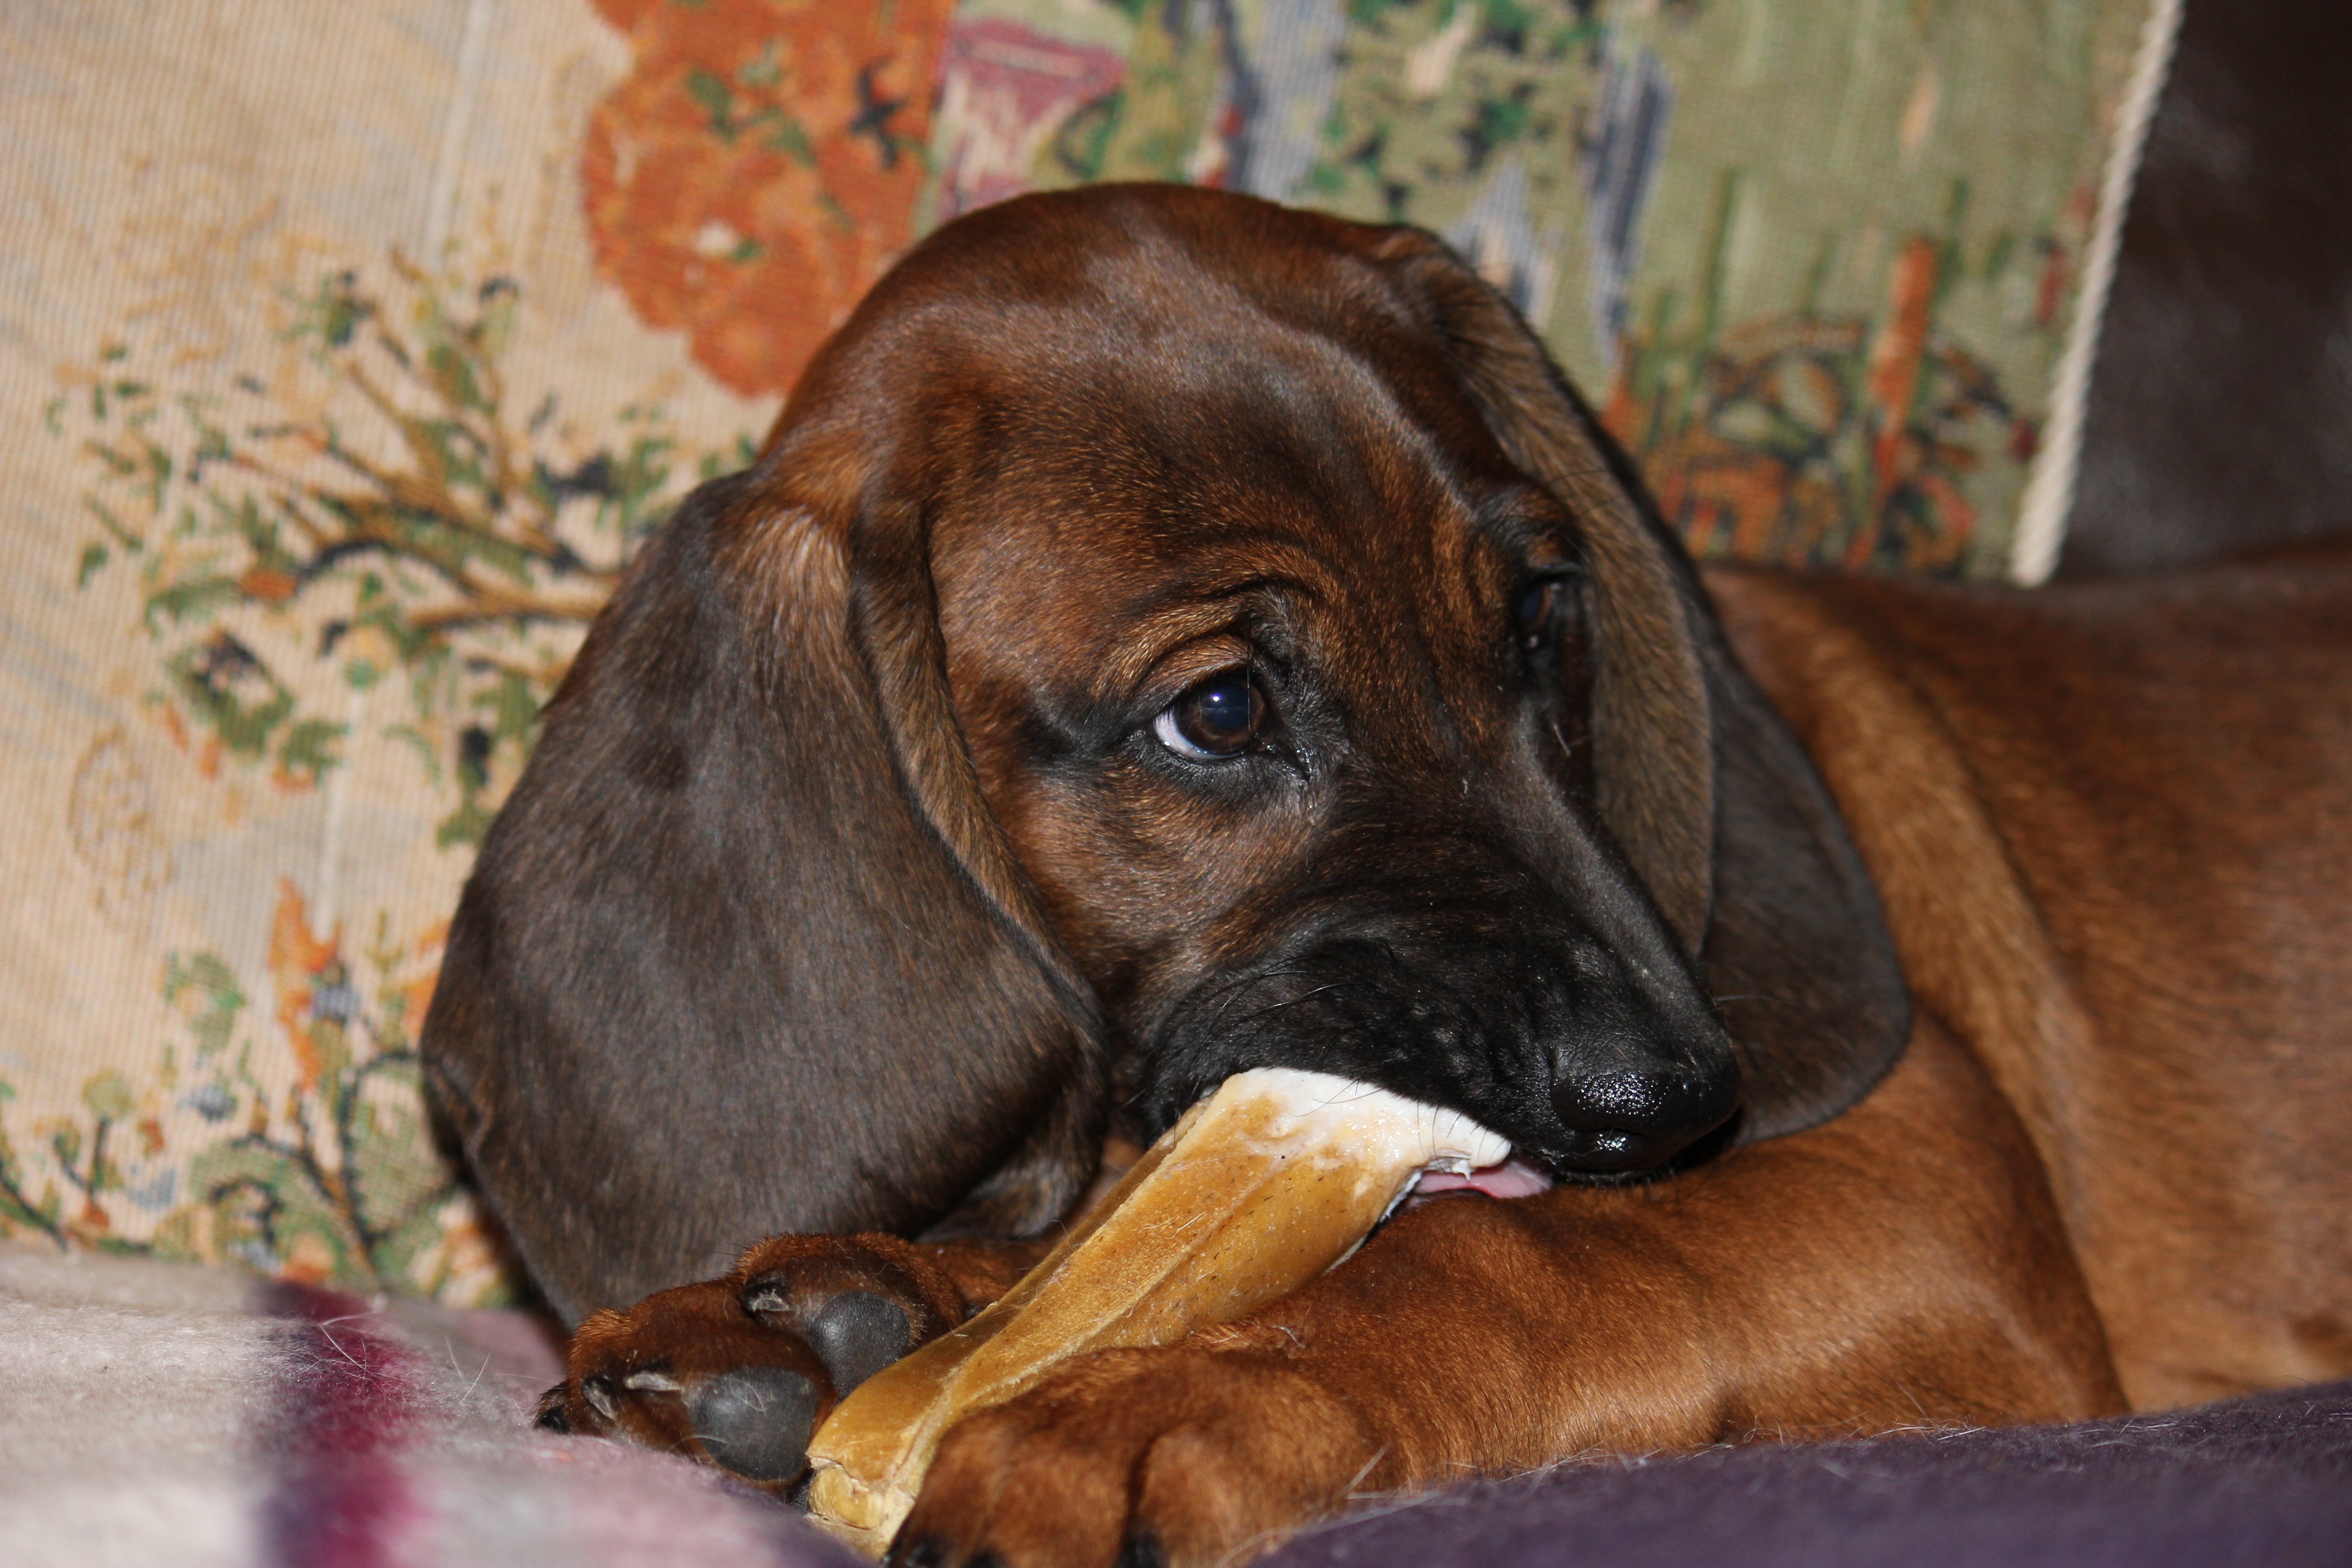
view, puppy, dog, pet, mammal, hound, dogs, vertebrate, dog breed, dachshund, dog like mammal, redbone coonhound, bavarian mountain hound, coonhound